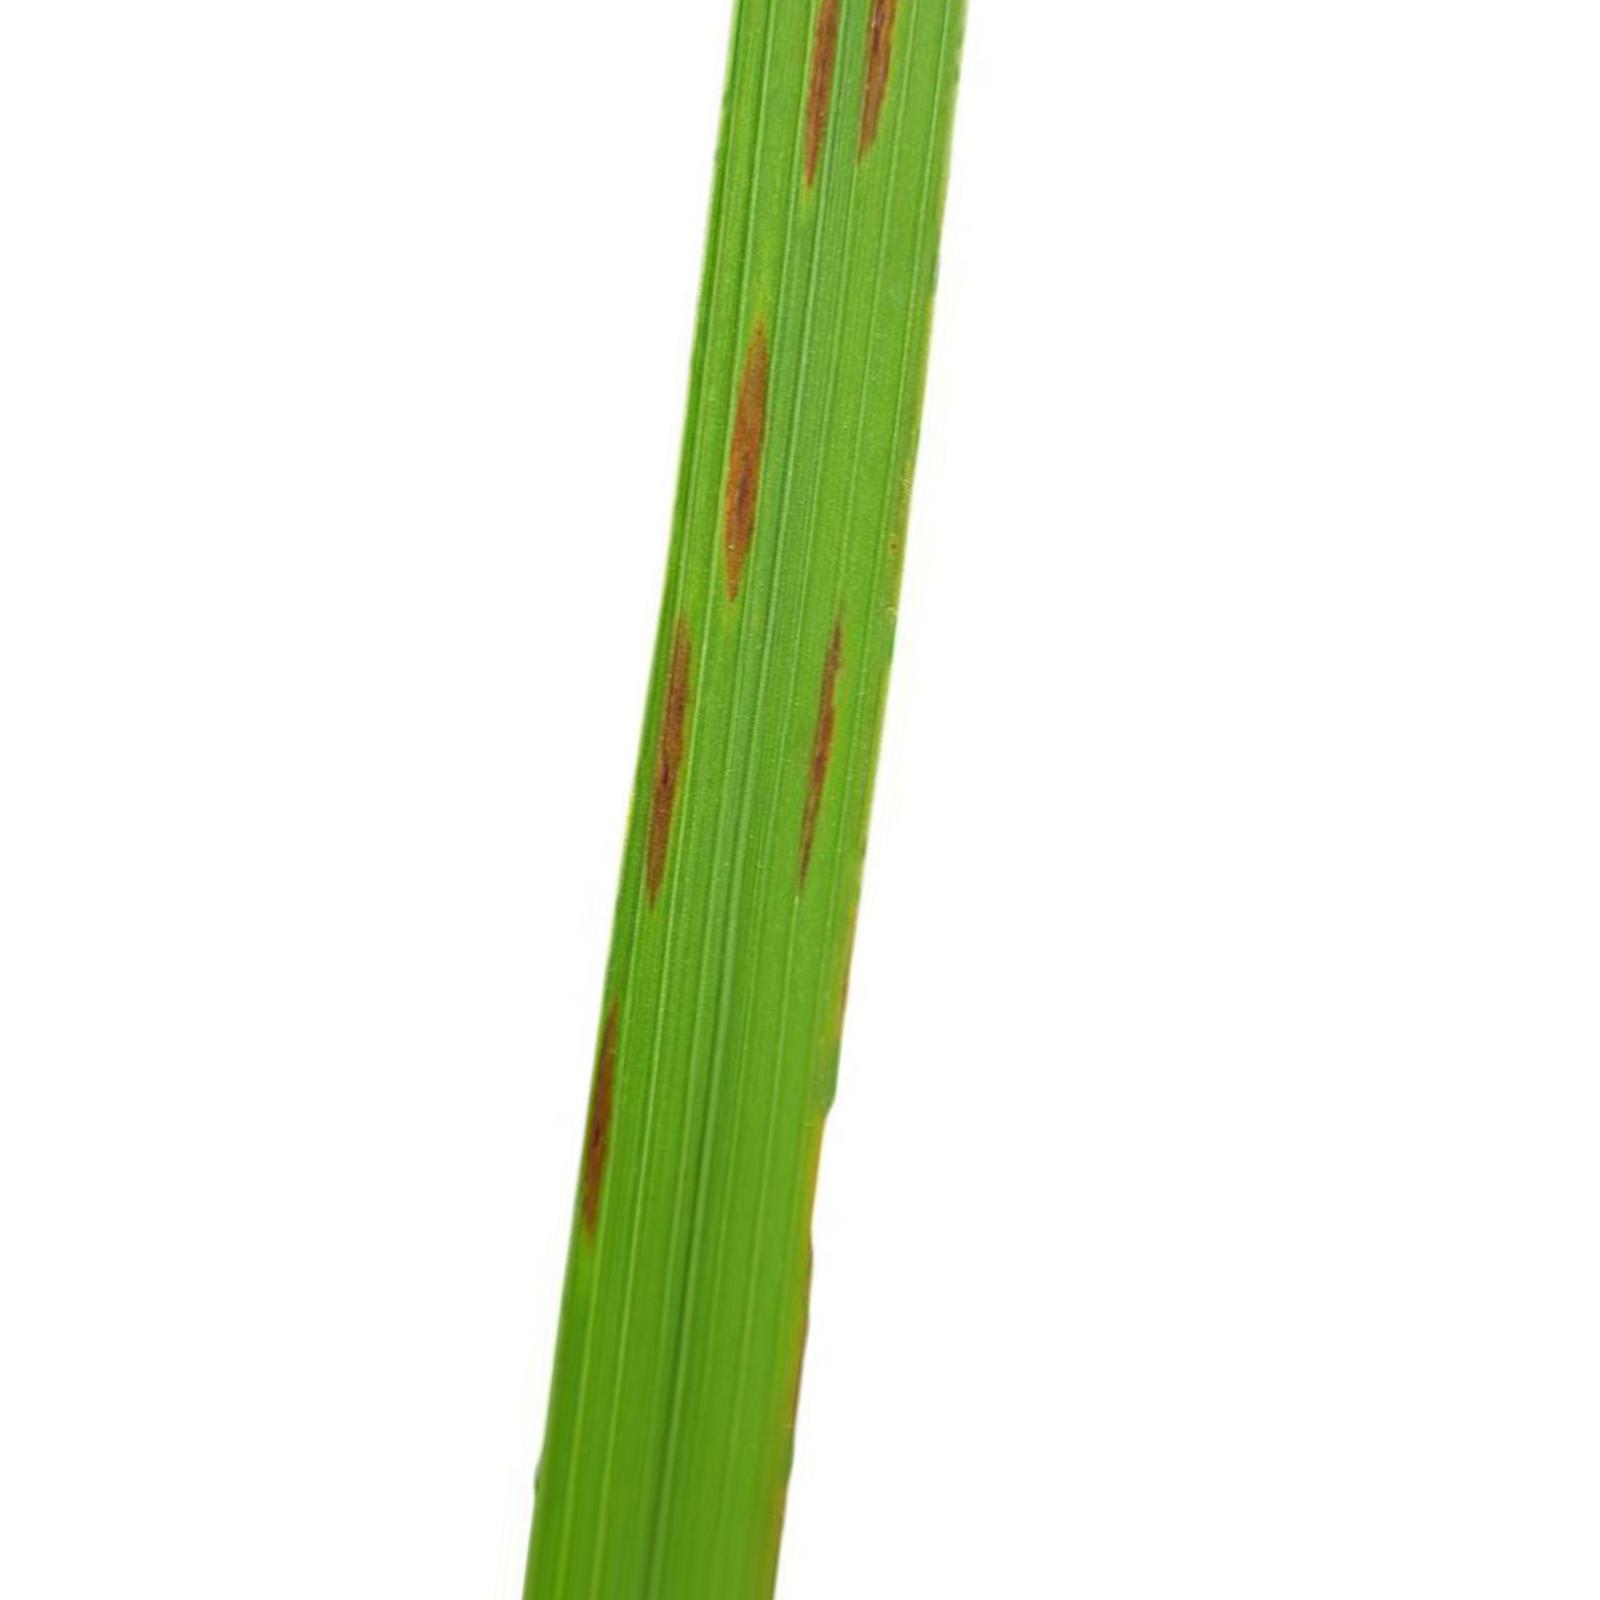
Nhãn: Bệnh Gạch Nâu ( Narrow Brown Spot )